List of York City F.C. managers

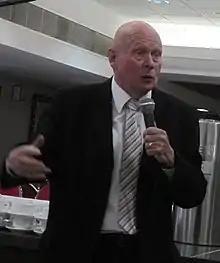
York were relegated from the Second Division to the Fourth Division in successive seasons under Wilf McGuinness.

York appointed former Manchester United manager Wilf McGuinness in February 1975, and he helped them stay in the Second Division in 1974–75. However, York faced successive relegations under McGuinness, when finishing 21st in 1975–76 and bottom of the Third Division in 1976–77. He was dismissed in October 1977, with York 22nd in the Fourth Division, and was succeeded by former Charlton Athletic player Charlie Wright in November. He could not prevent a re-election bid after 1977–78, before leading York to 10th place the following season. Wright was dismissed in March 1980 with the team near the bottom of the table, and under caretaker manager Barry Lyons York finished 17th in 1979–80. He was appointed permanently in May 1980, and York finished bottom of the table in his first full season in charge. York continued to struggle and Lyons was dismissed in December 1981; Kevin Randall and Barry Swallow each had spells in caretaker charge, before York finished 17th in 1981–82.